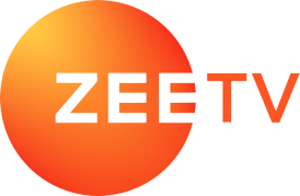
Zee TV est une chaîne satellitaire indienne créée en 1991. Elle émet en hindi ainsi que dans plusieurs langues régionales du sous-continent. Elle fait partie du bouquet de chaînes détenues par Zee Entertainment Enterprises.